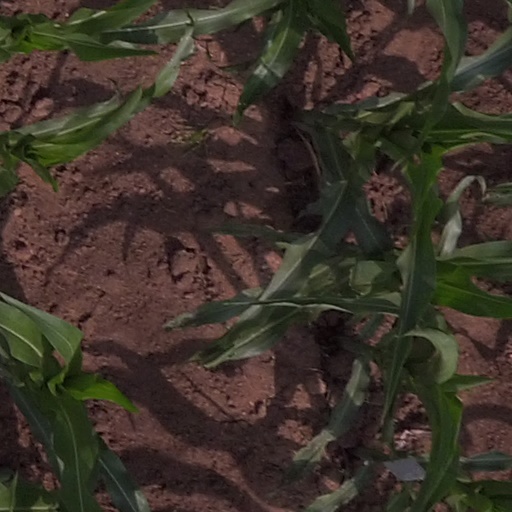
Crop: maize; corn